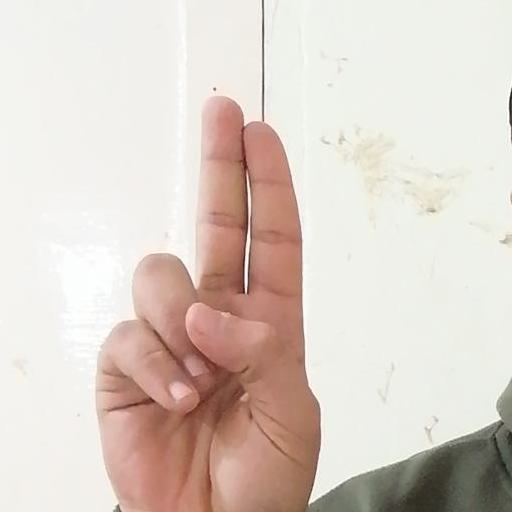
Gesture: two_up